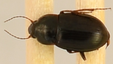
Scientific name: Amara quenseli
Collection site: Niwot Ridge NEON (NIWO), plot NIWO_013